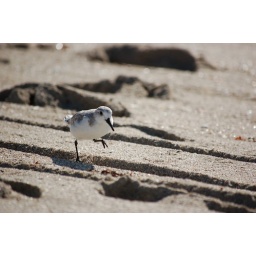
Small bird running all around the beach.